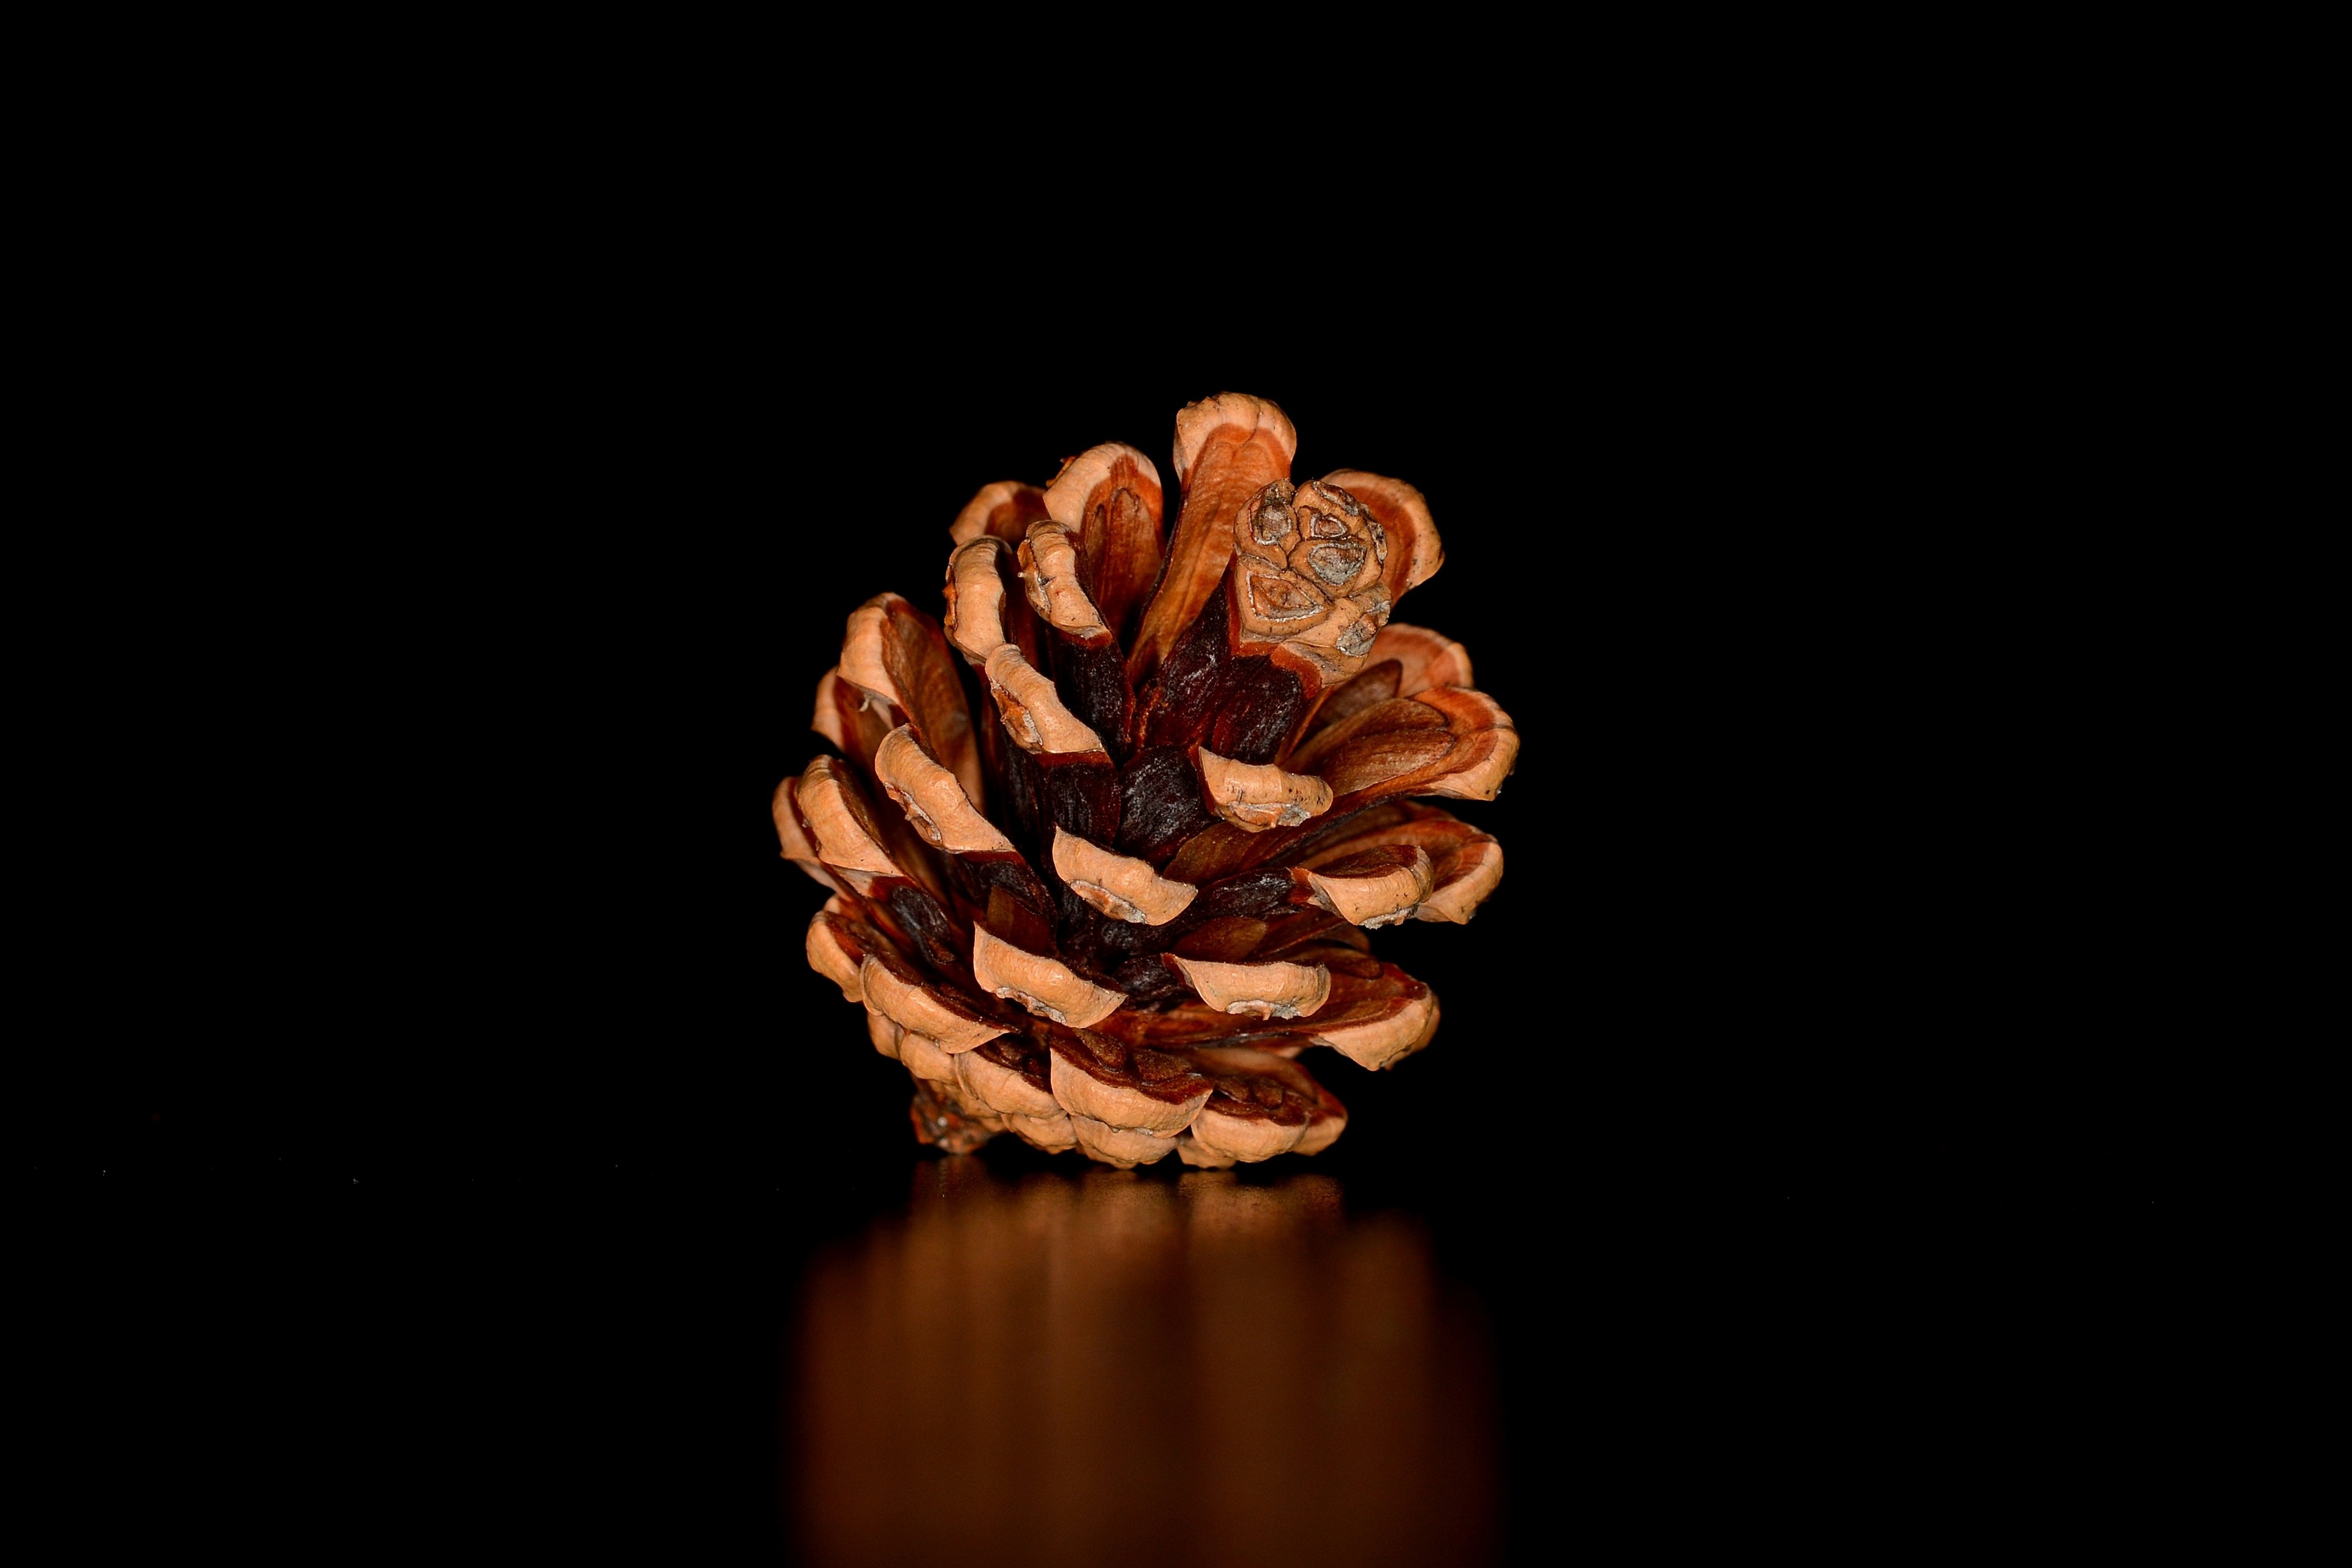
hand, wood, leaf, ring, flower, petal, circle, pine cone, close up, jewellery, seeds, tap, organ, pine cones, macro photography, fashion accessory